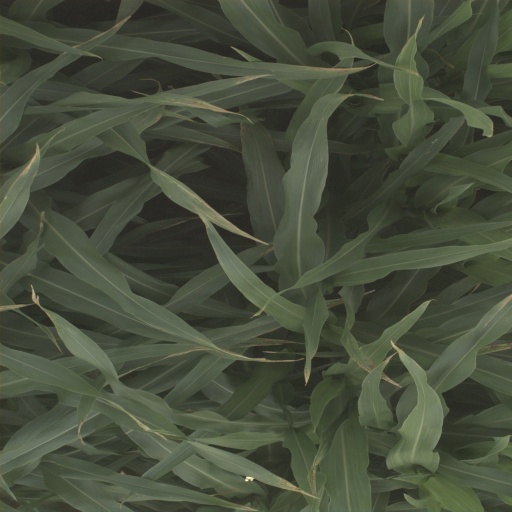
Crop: sorghum